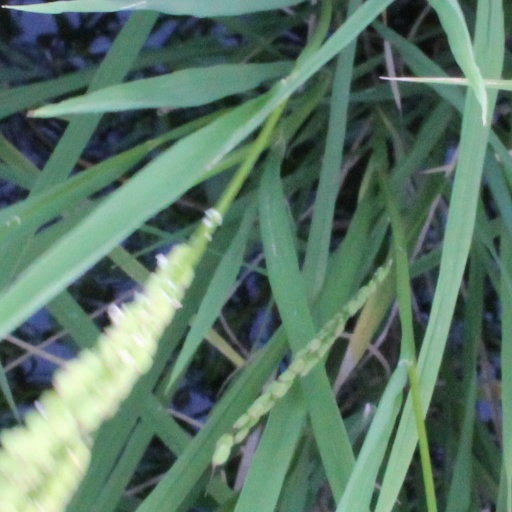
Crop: rice